Battle of Baguio

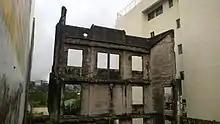
An office building along Session Road destroyed by artillery fire during the Battle of Baguio. The building had been demolished in 2021 to pave way for a new building.

Yamashita, along with 50,500 men of the Shobu Group, held out against the American advance in northern Luzon until 15 August 1945. On 3 September 1945, one day after the official Japanese surrender in Tokyo Bay, Yamashita formally surrendered Japanese forces in the Philippines at Camp John Hay's American Residence in the presence of lieutenant-generals Arthur Percival and Jonathan Wainwright.